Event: Nepal Earthquake
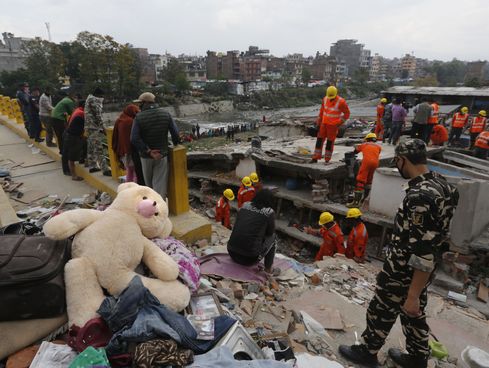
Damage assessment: damage